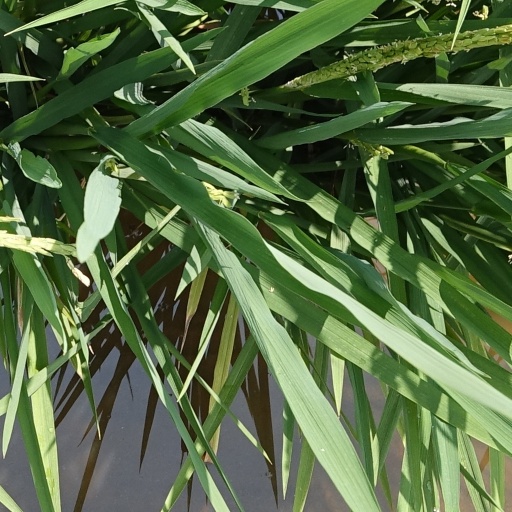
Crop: rice